Suicide methods

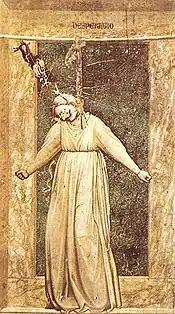
14th century fresco by Giotto, depicting suicide by hanging

Hanging is a common method of suicide. Hanging involves the use of a ligature such as a rope or cord attached to an anchor point with the other end used to form a noose placed around the neck. The cause of death will either be due to strangulation or a broken neck. About half of attempted suicides by hanging result in death. People who favor this method are usually unaware that it is often a "slow, painful, and messy method that [needs] technical knowledge".